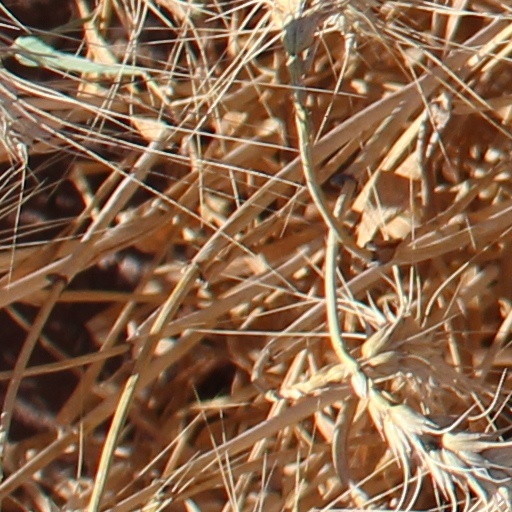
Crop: wheat